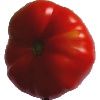
Label: Tomato 3